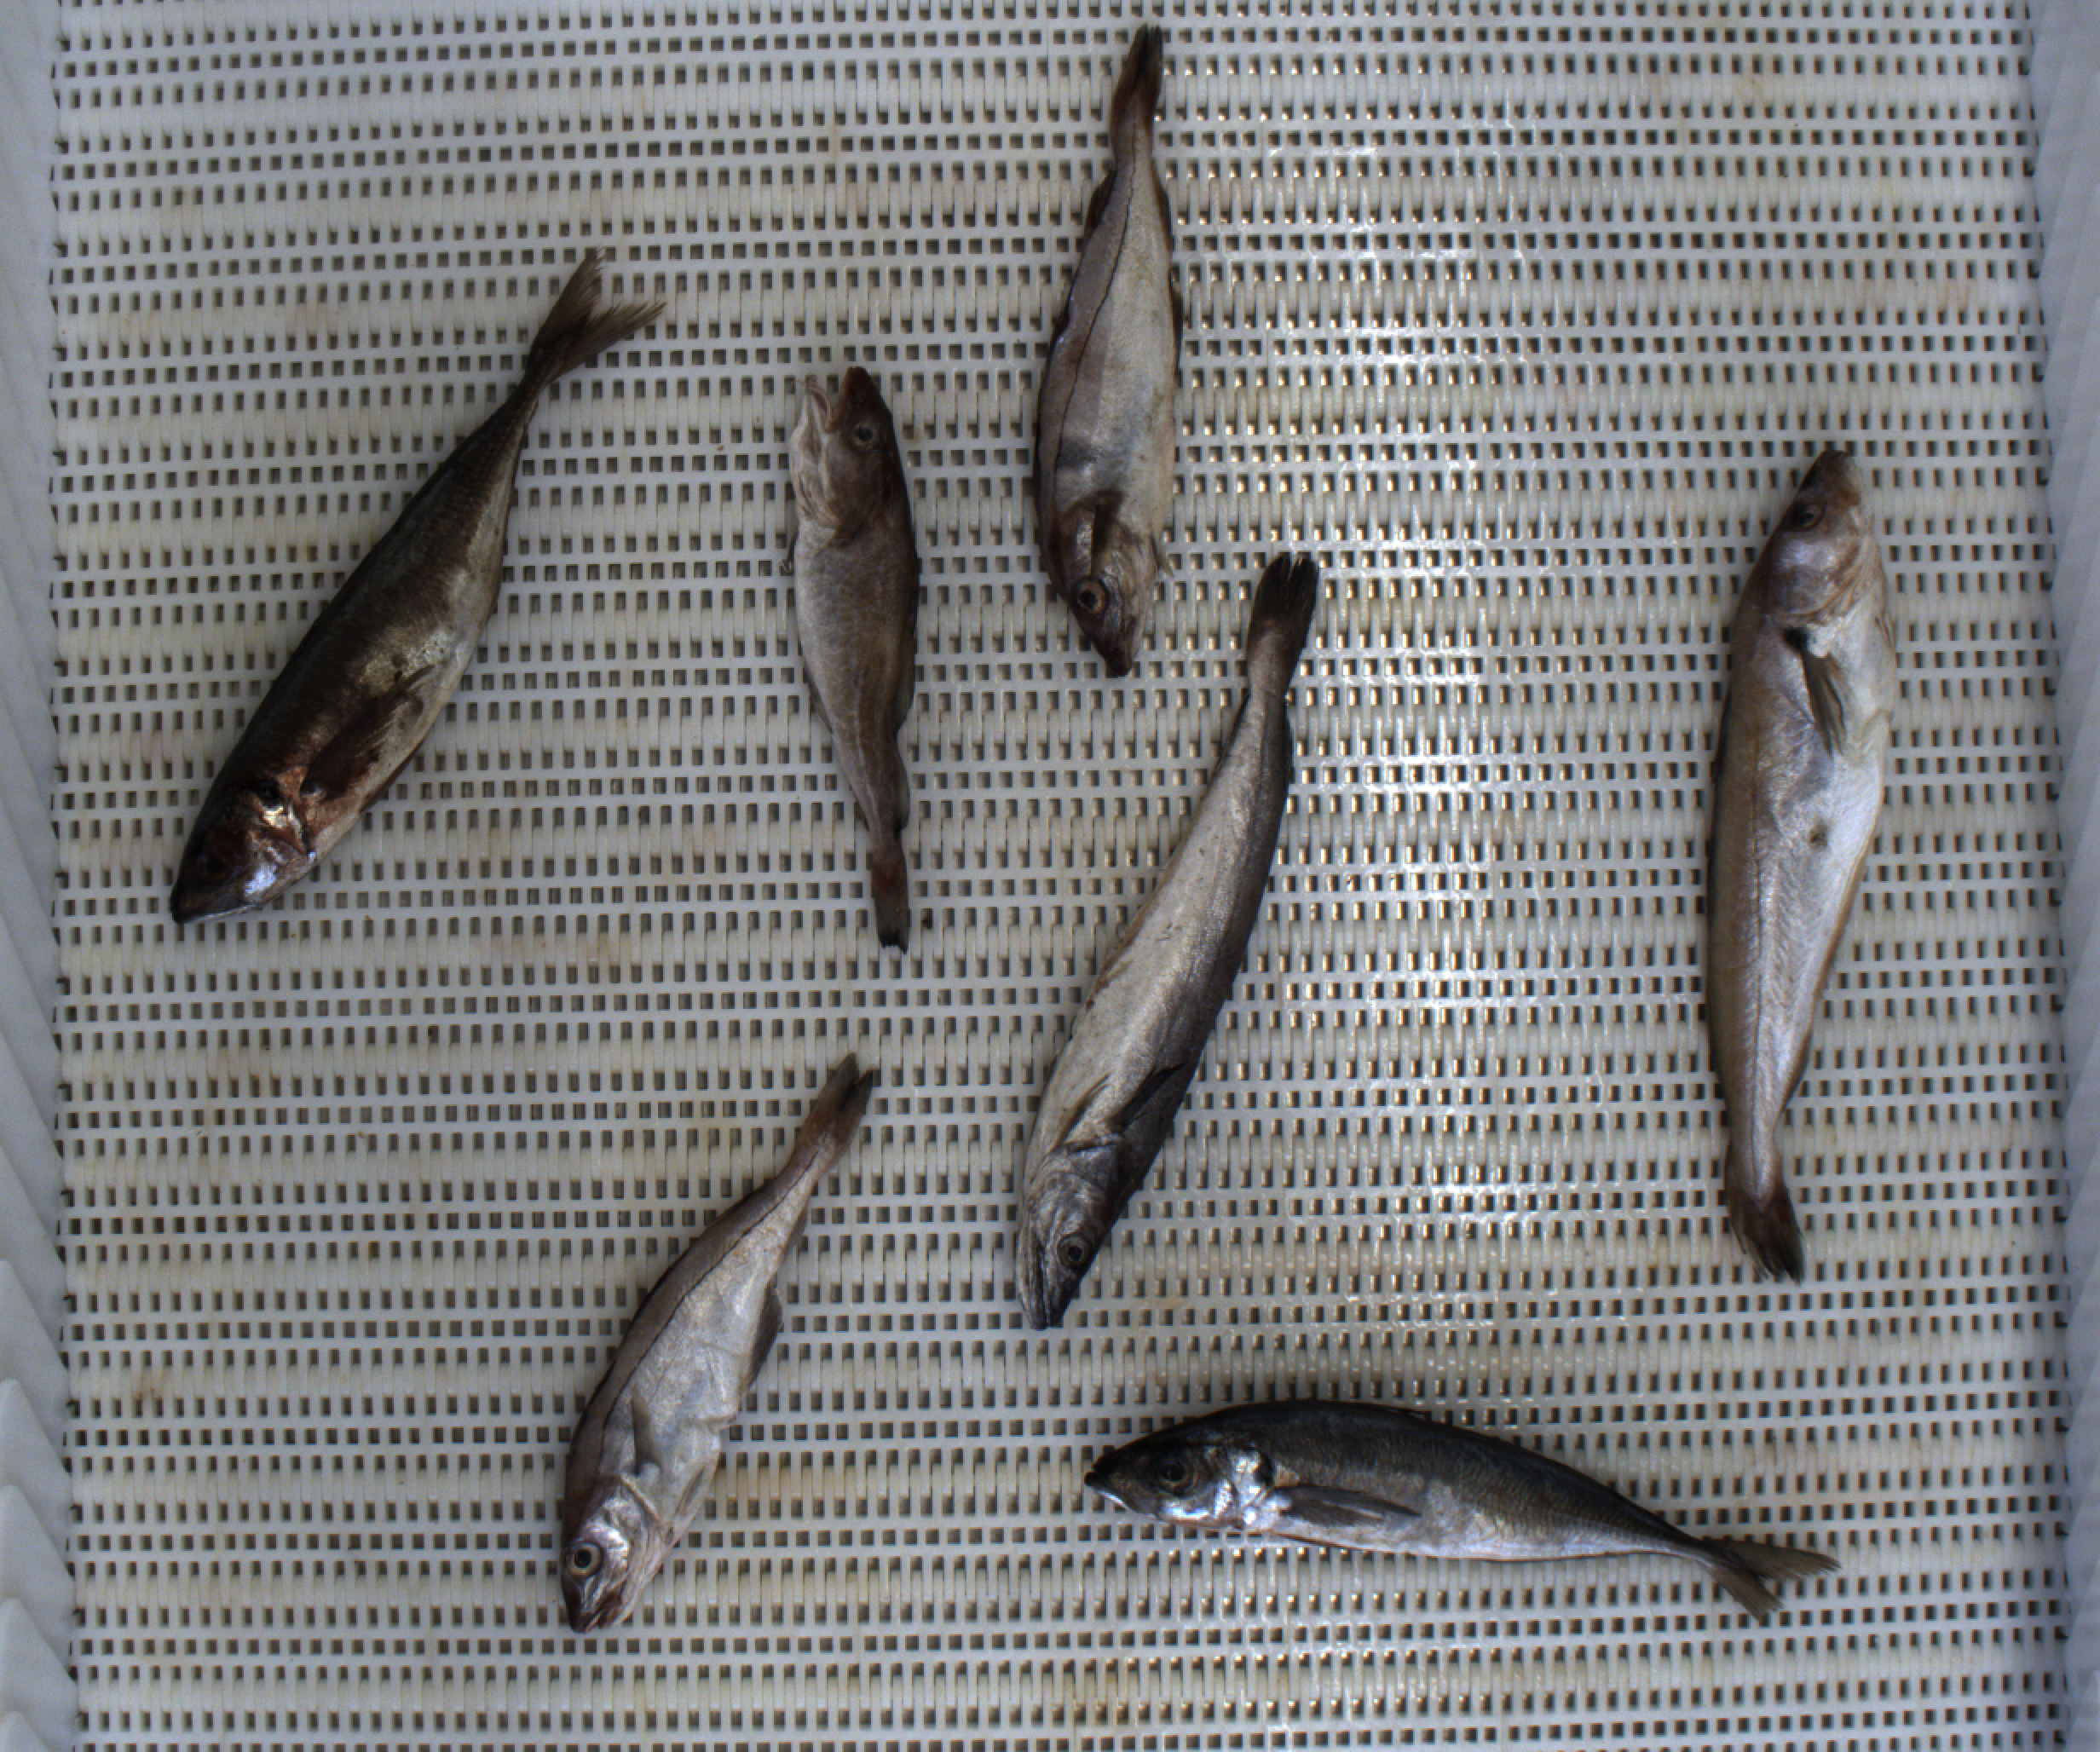
Total fish: 7
Cod: 1
Haddock: 2
Whiting: 1
Hake: 1
Horse mackerel: 2
Saithe: 0
Other: 0